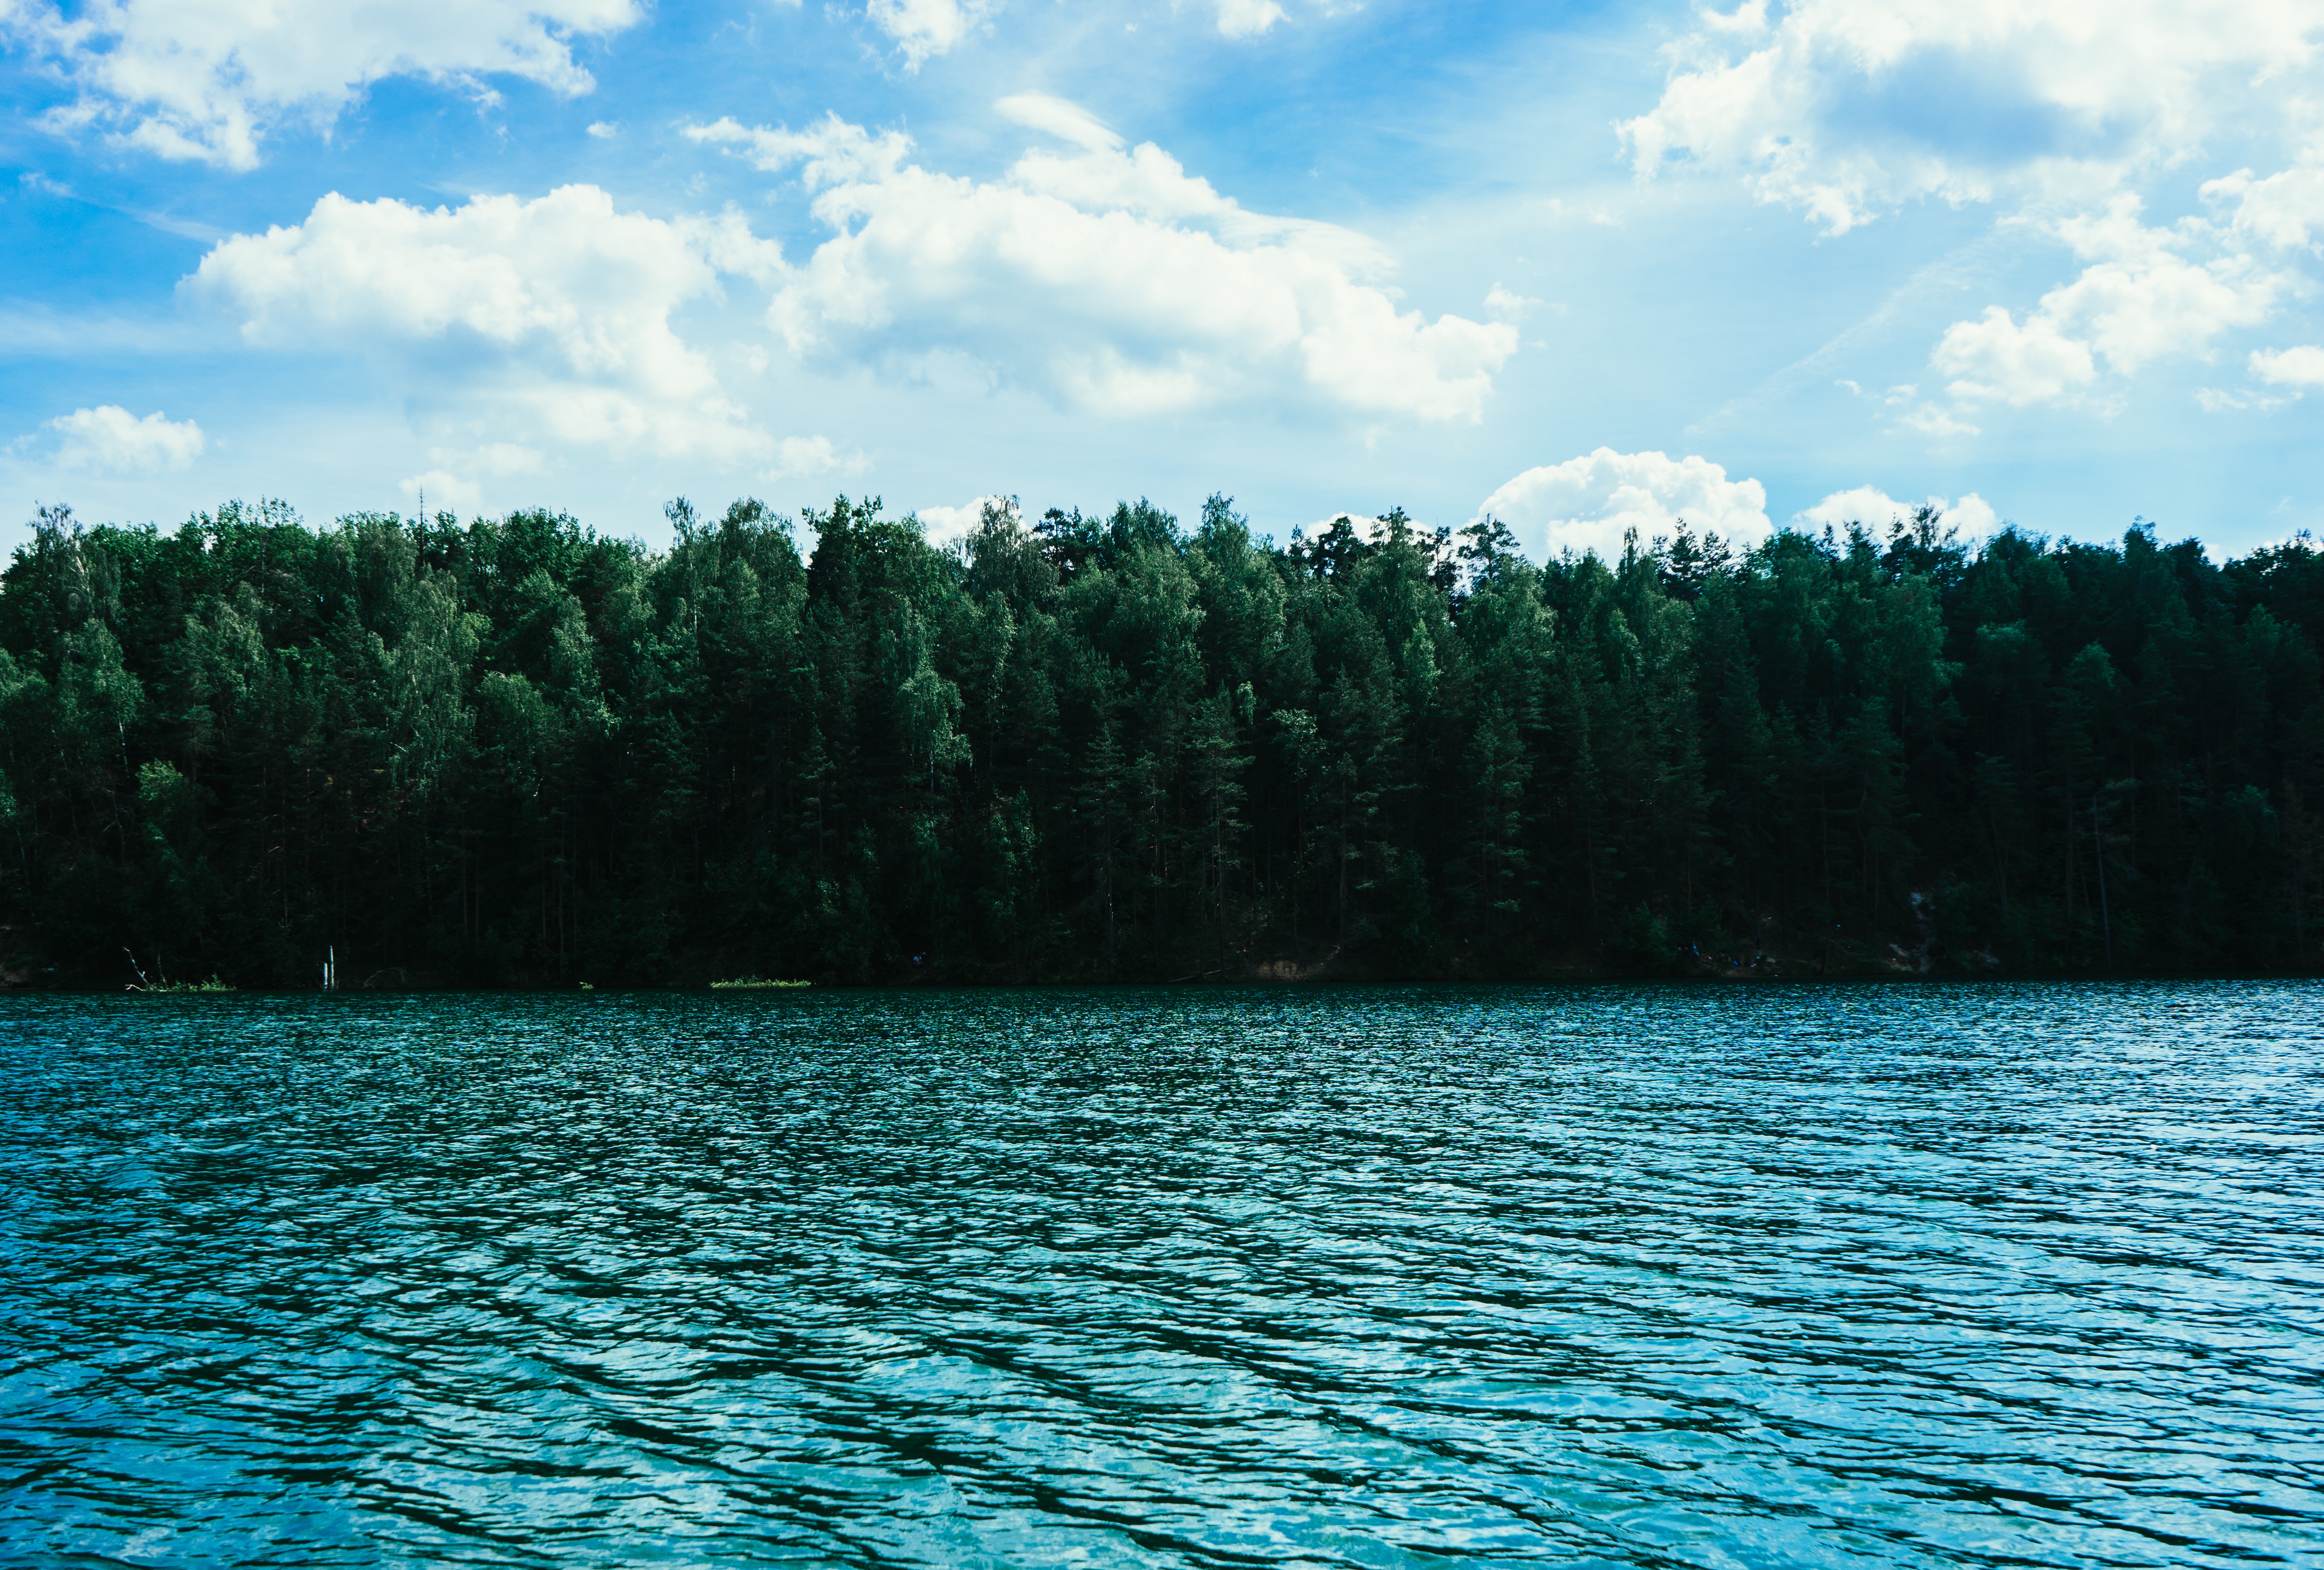
sea, tree, water, nature, ocean, horizon, cloud, sky, sunlight, morning, shore, lake, dusk, reflection, bay, body of water, habitat